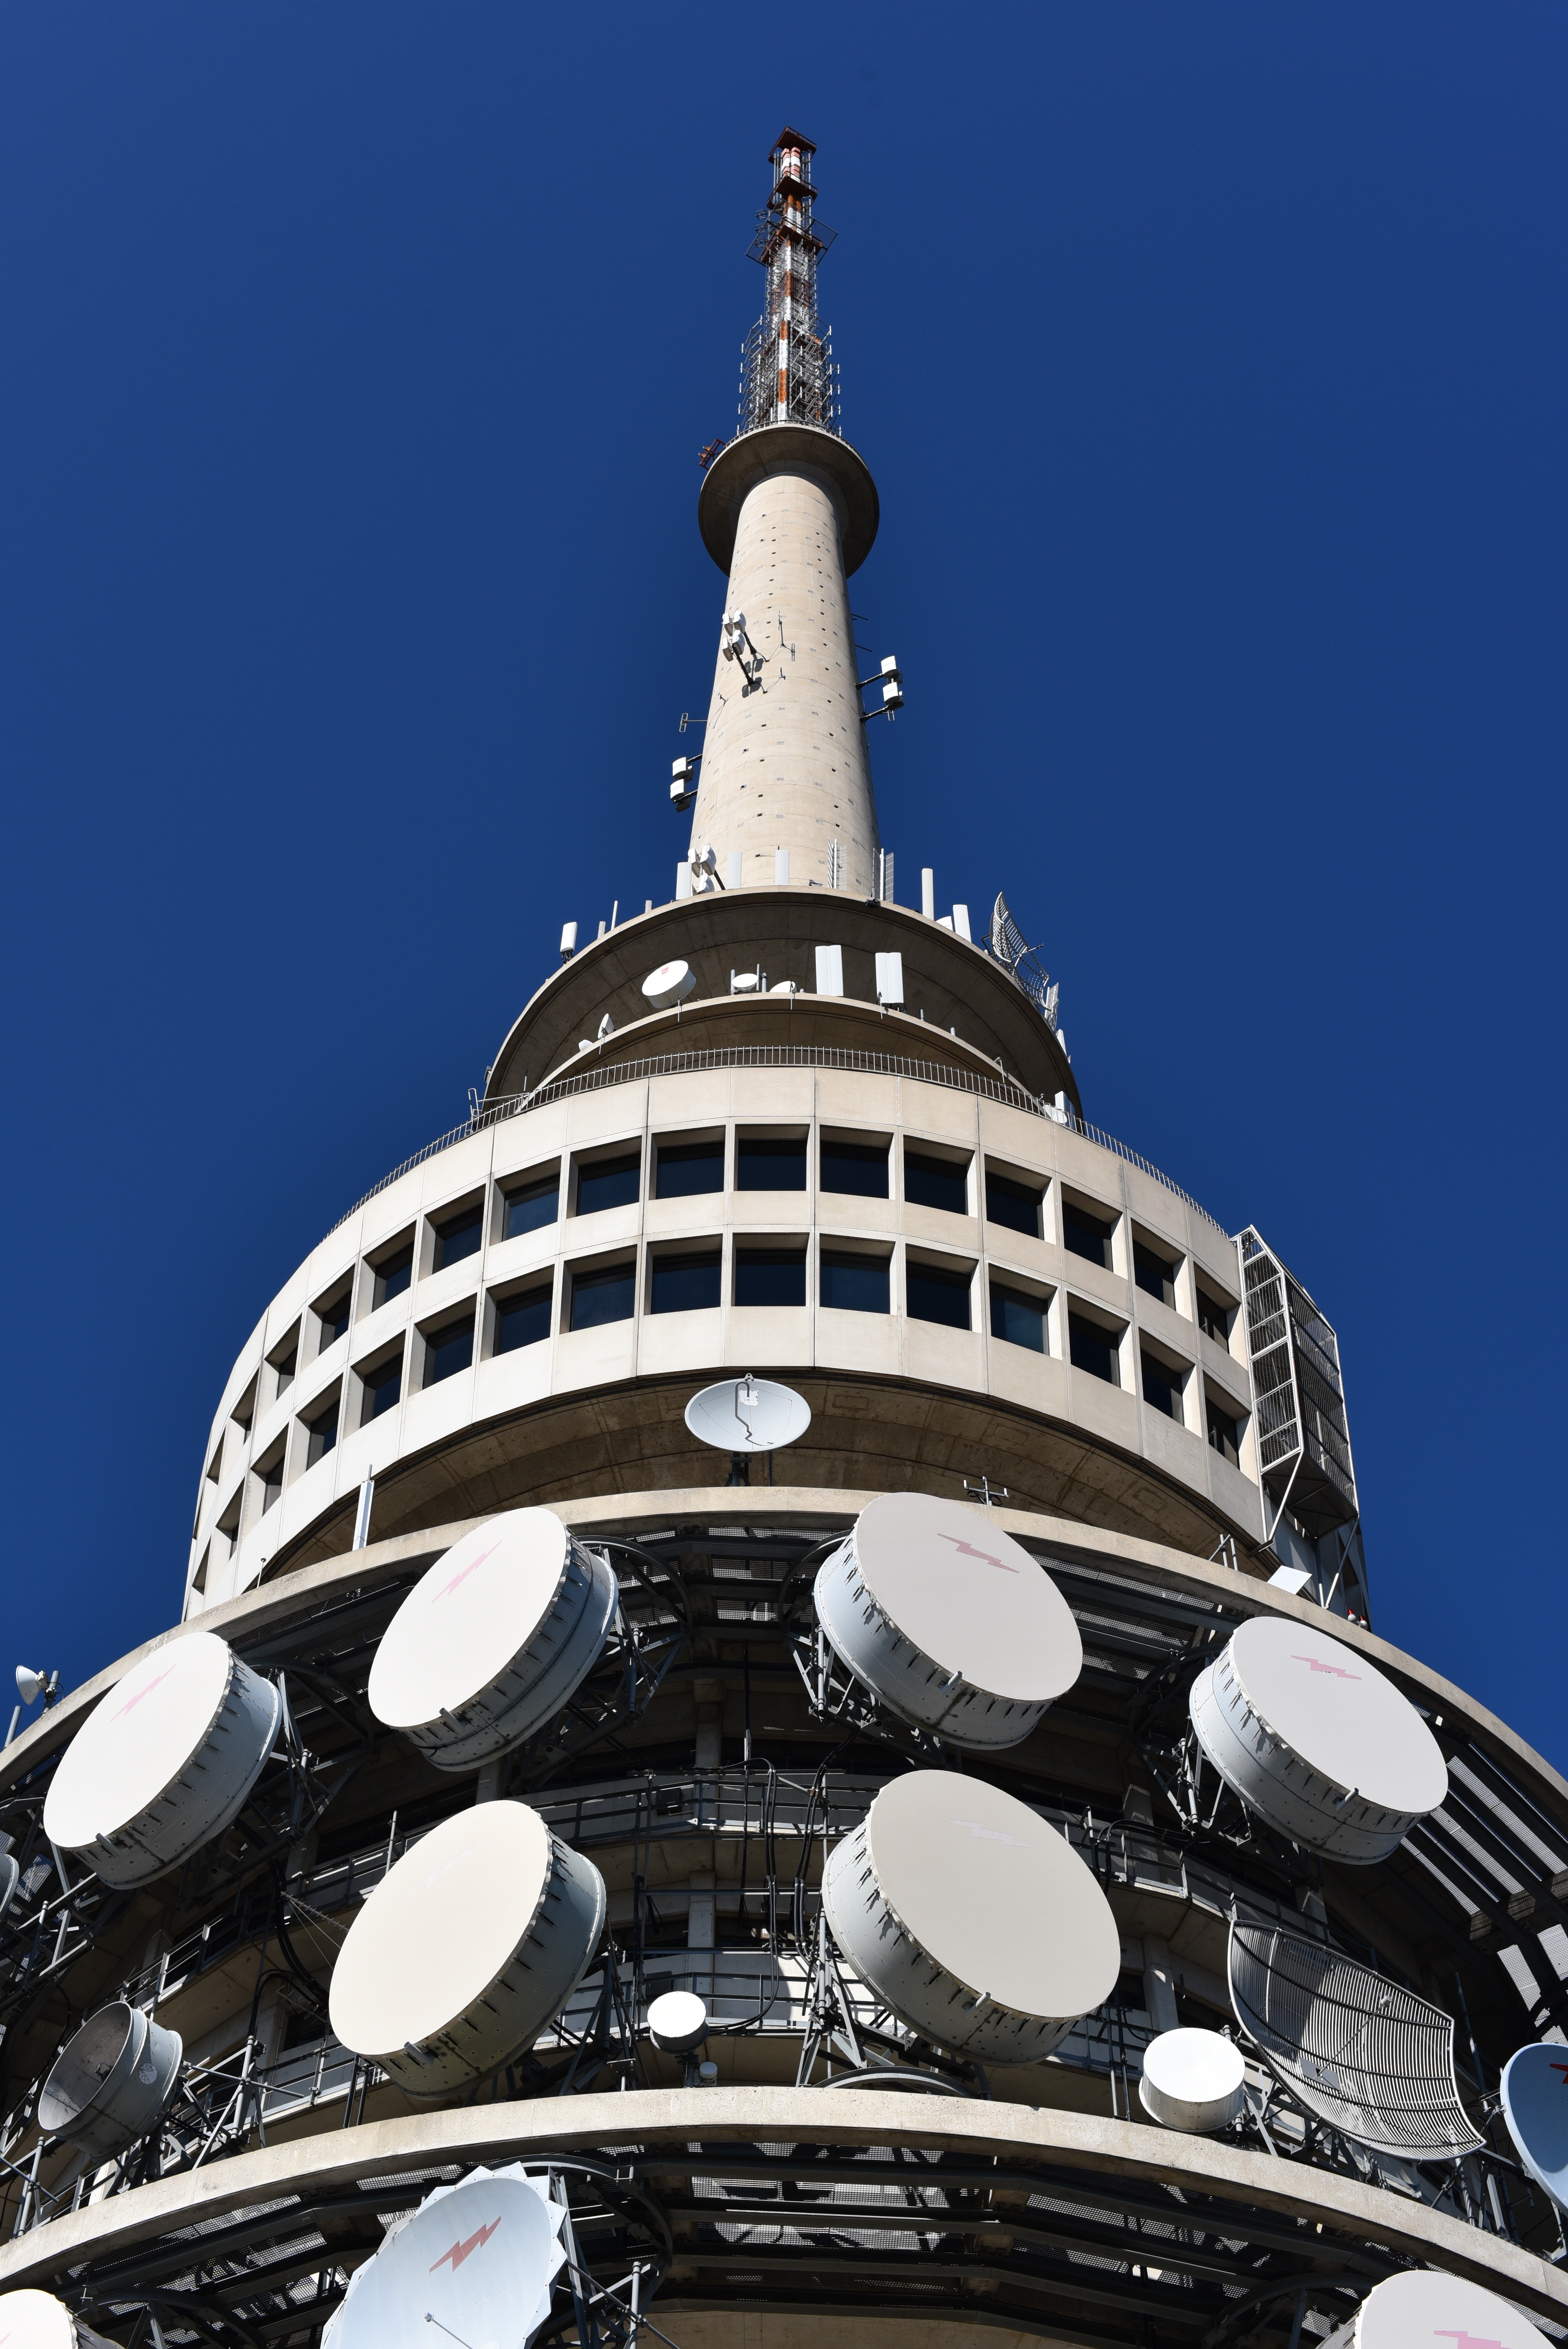
landscape, mountain, antenna, dish, reflection, tower, phone, park, communication, landmark, blue, television, satellite, blue sky, australia, capital, broadcasting, dome, viewing, canberra, telstra, moblie